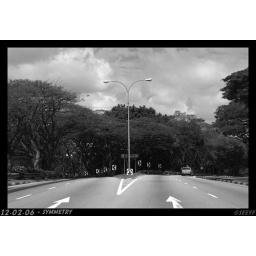
two paths - part of a series taken on the road while travelling in a car